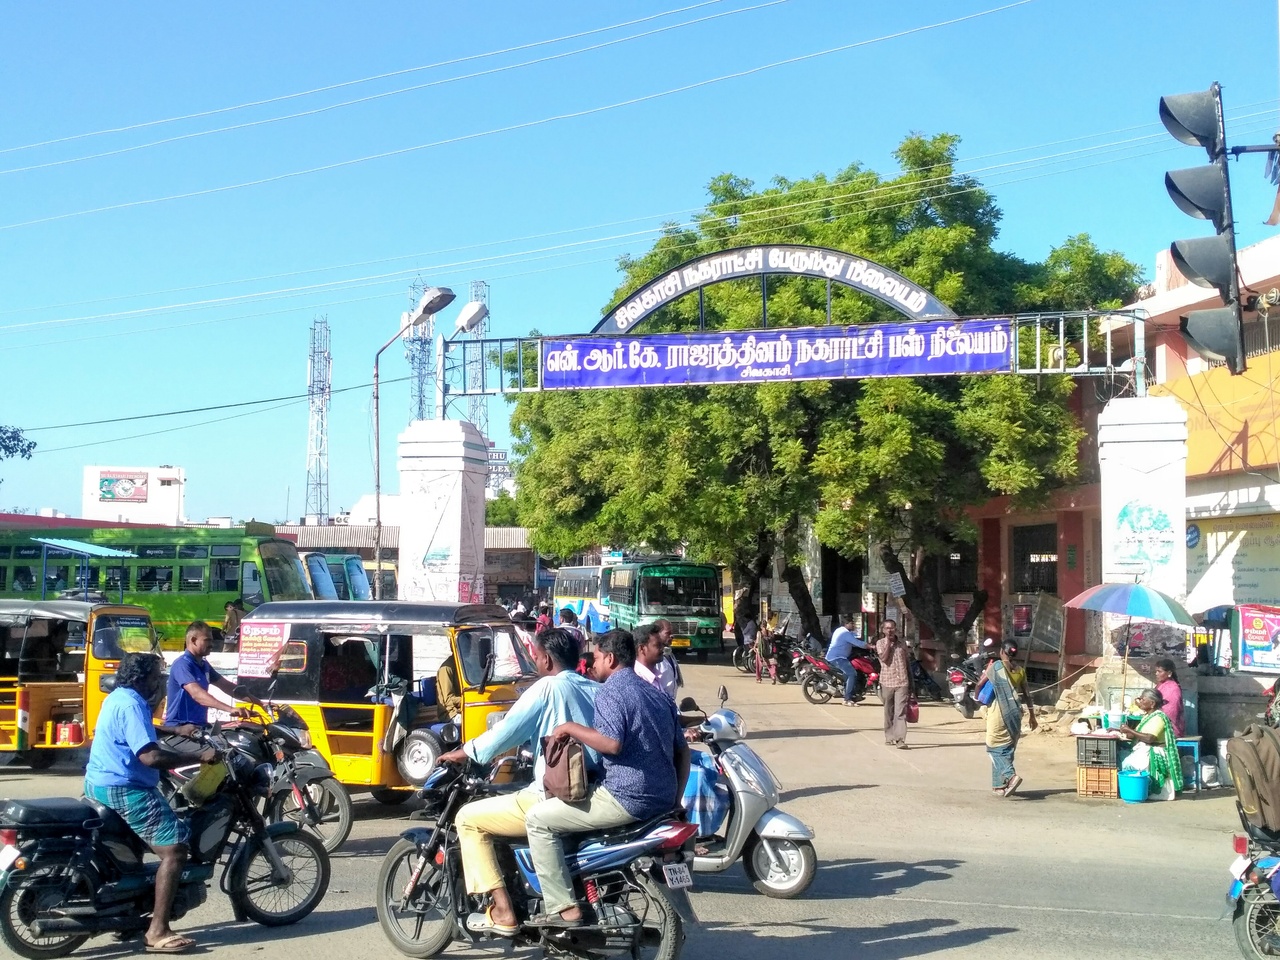
சிவகாசி பேருந்து நிலையம்..